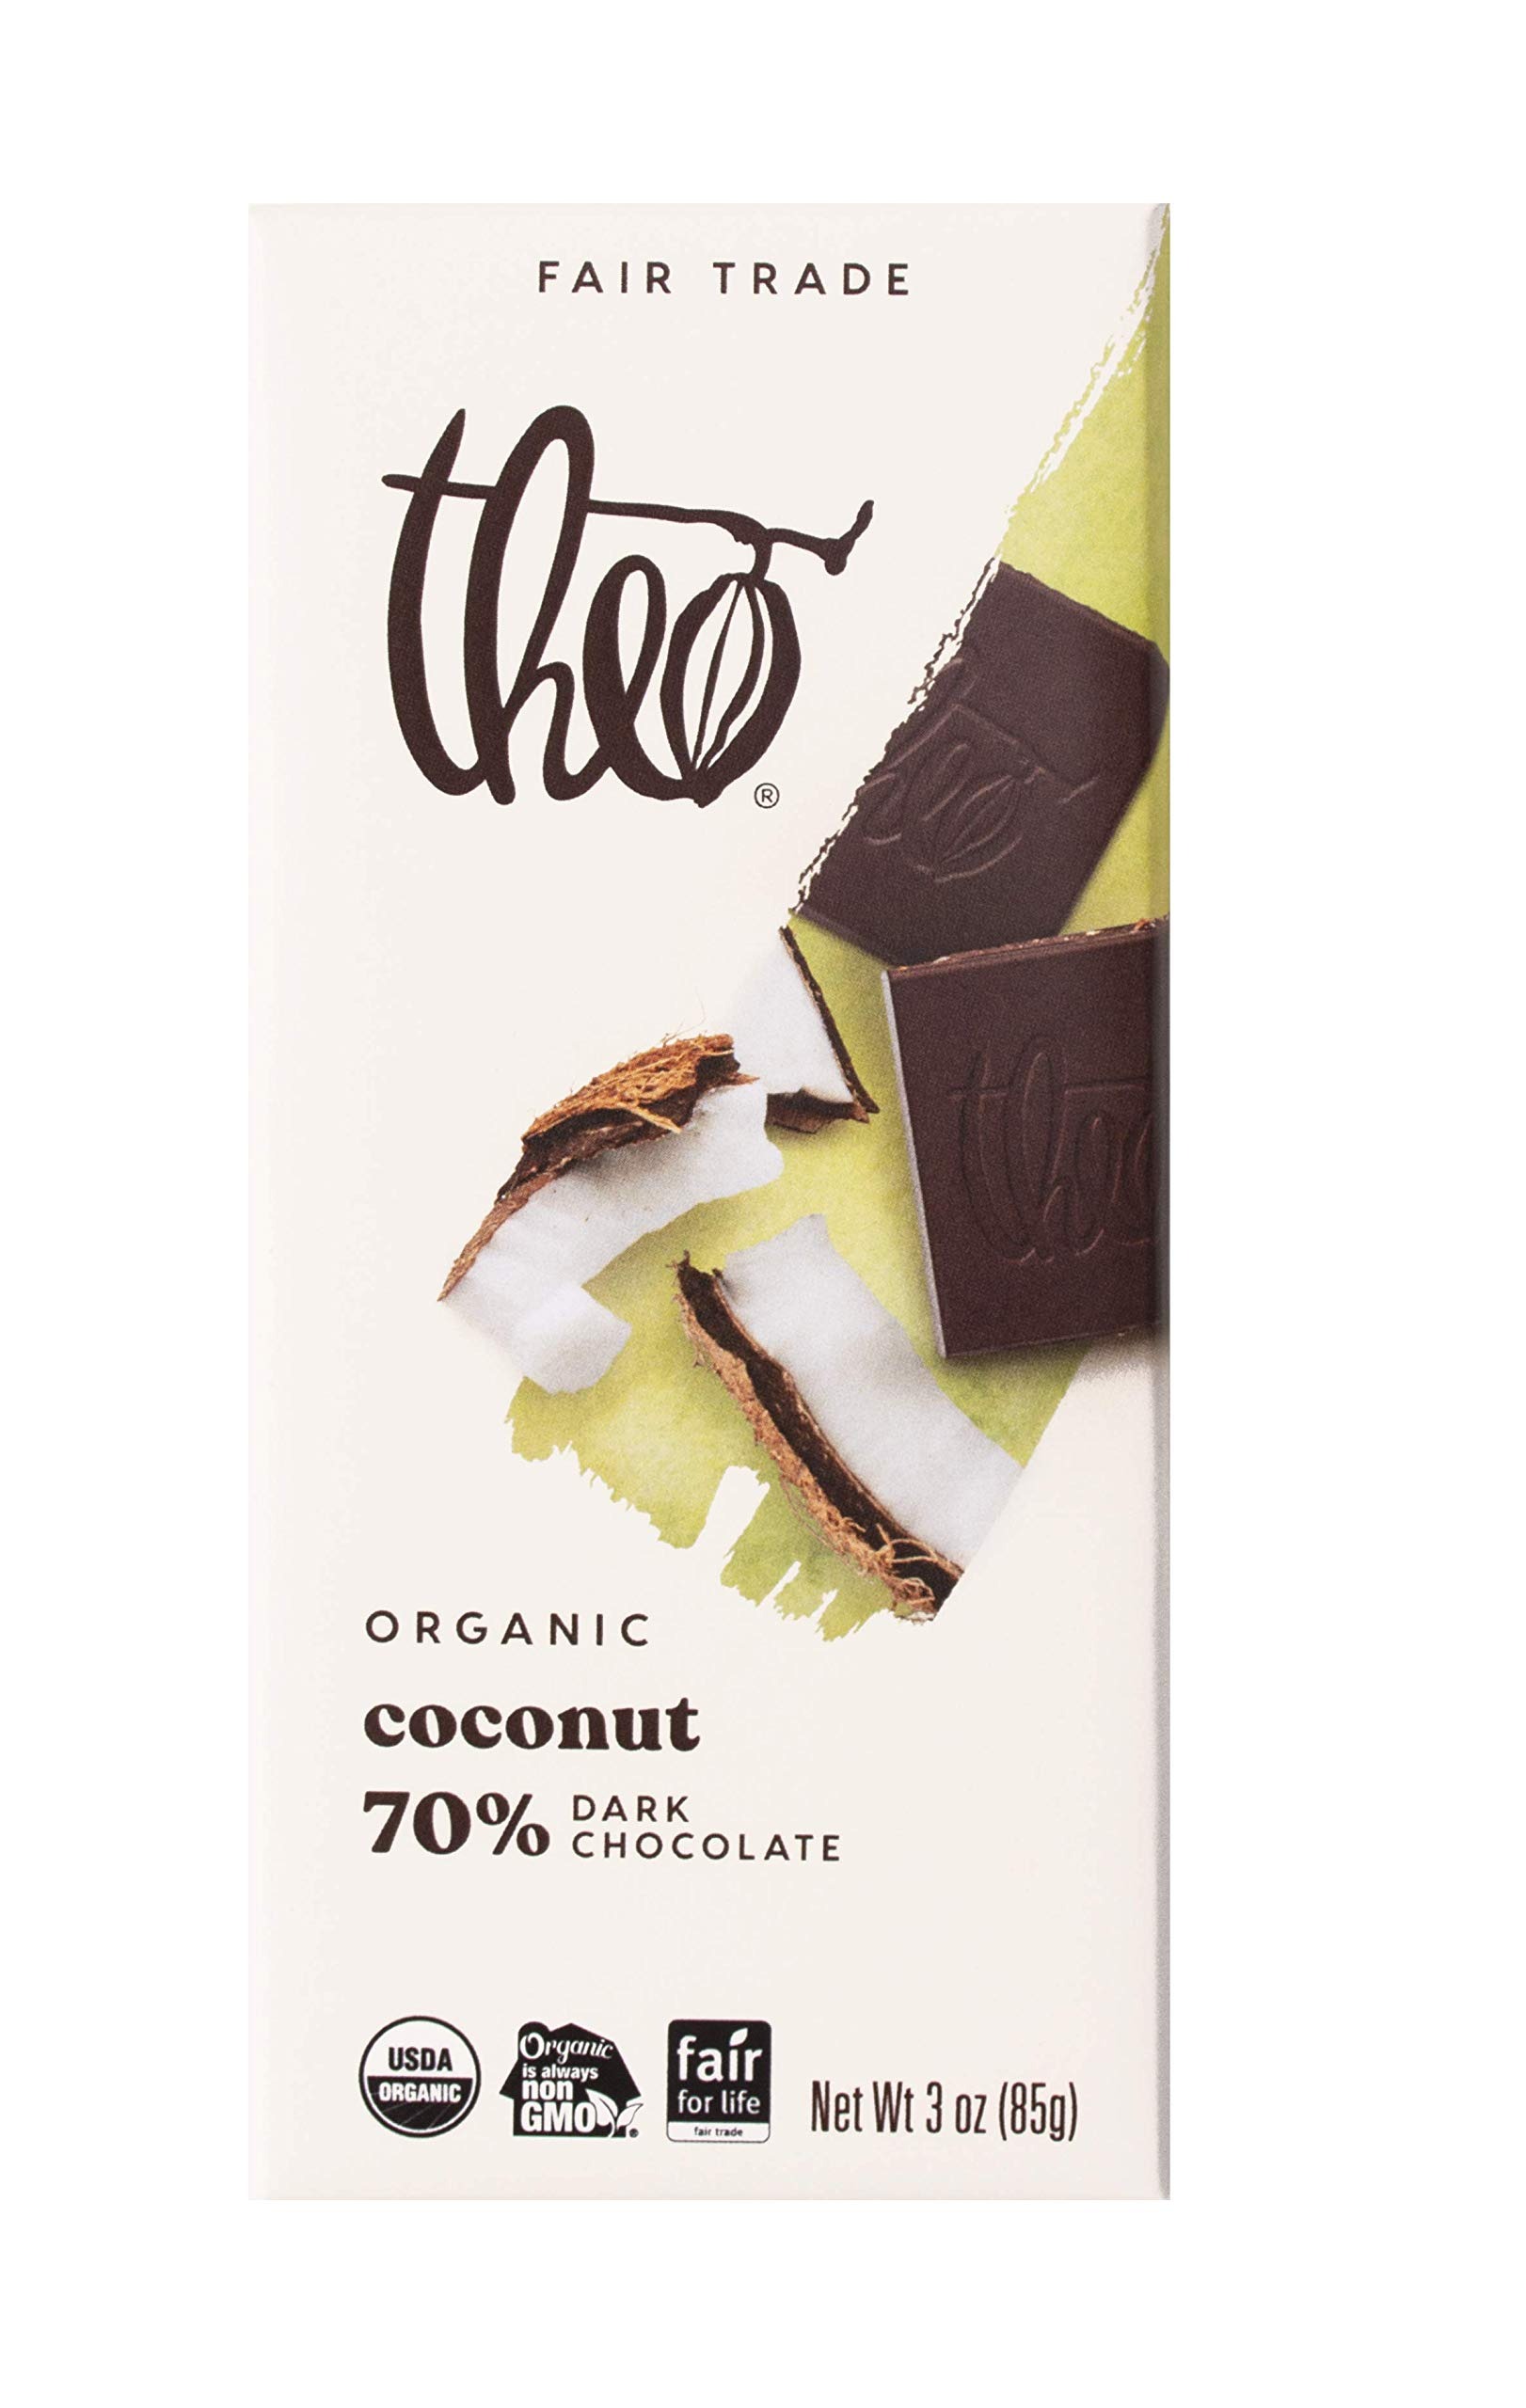
Item Name: Theo Chocolate Coconut Organic Dark Chocolate Bar, 70% Cacao, 12 Pack | Vegan, Fair Trade
Bullet Point 1: Crisp, organic shredded coconut brings tropical flavor to rich 70% dark chocolate
Bullet Point 2: Made using organic & non-gmo ingredients for boldy delicious flavor
Bullet Point 3: Fair for Life Fair Trade Certified: made in a way that allows everyone to thrive
Bullet Point 4: Soy Free & Vegan: No emulsifiers or unnecessary ingredients, just delicious chocolate
Bullet Point 5: Includes 12 individually wrapped 3oz bars; perfect for gifting or sharing
Value: 12.0
Unit: Count

Price: 70.93